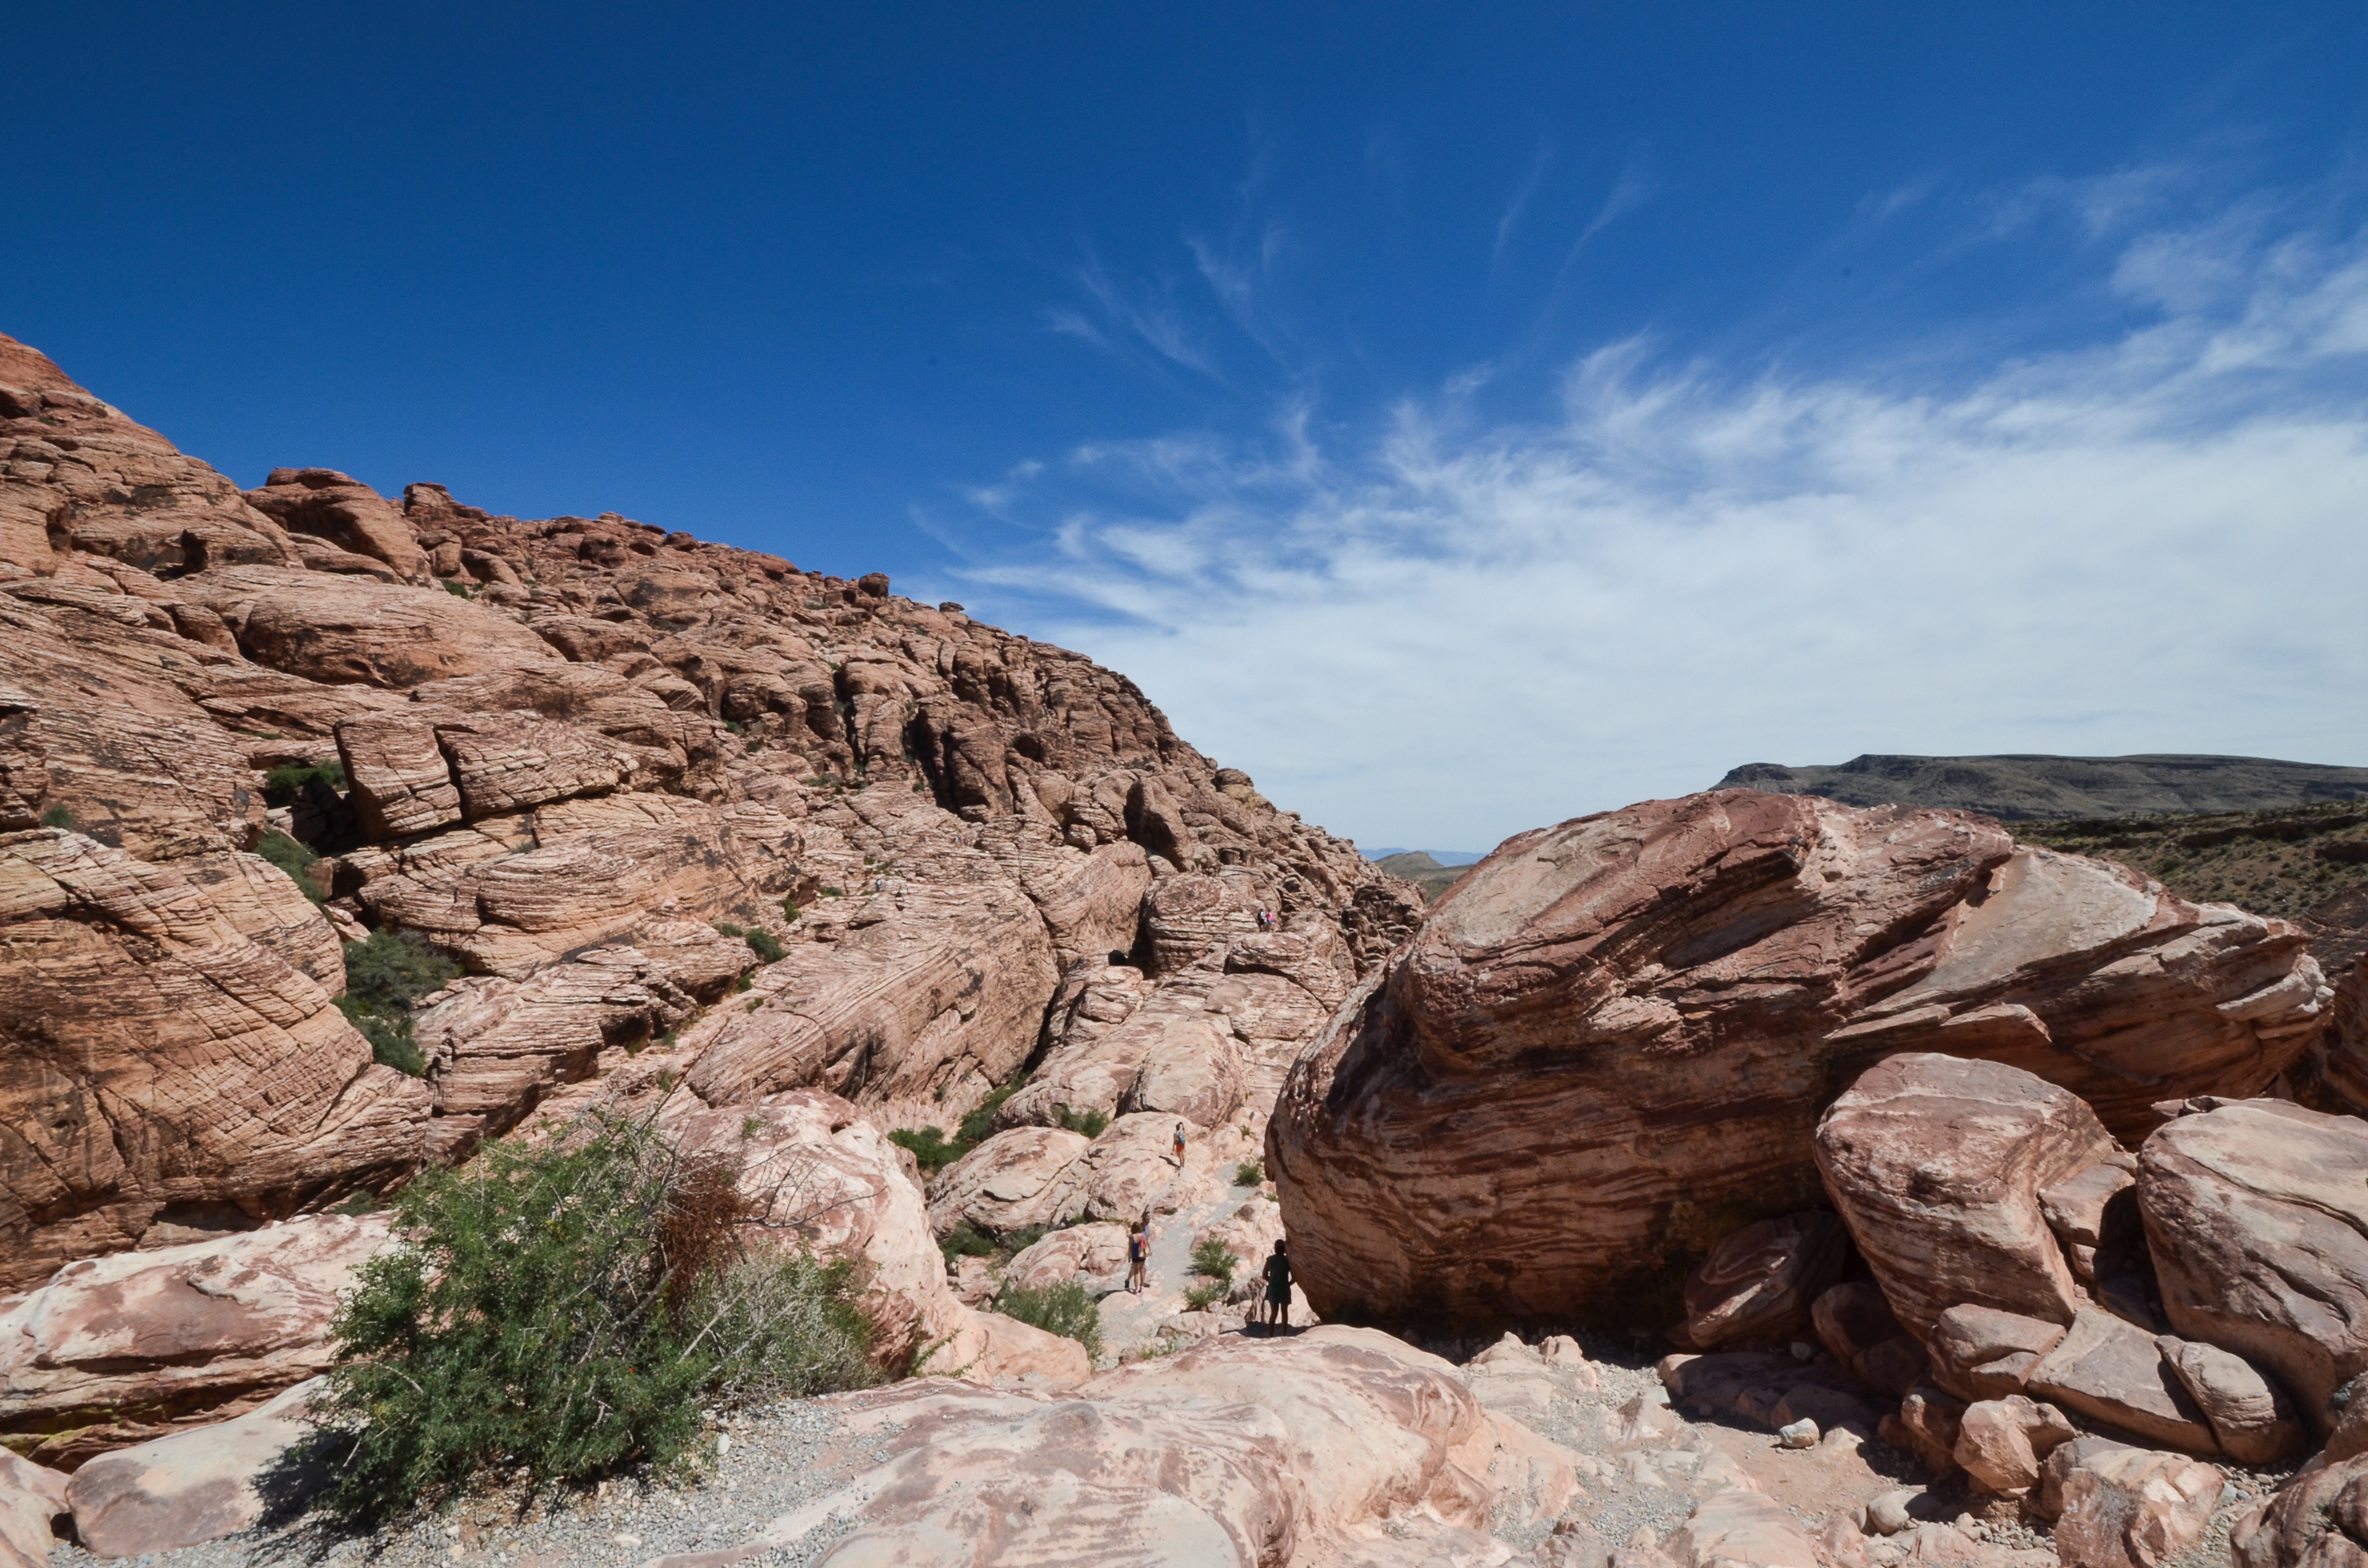
landscape, nature, rock, wilderness, mountain, desert, valley, formation, cliff, usa, america, canyon, terrain, material, red rock canyon, geology, badlands, plateau, nevada, wadi, landform, natural environment, geographical feature, mountainous landforms